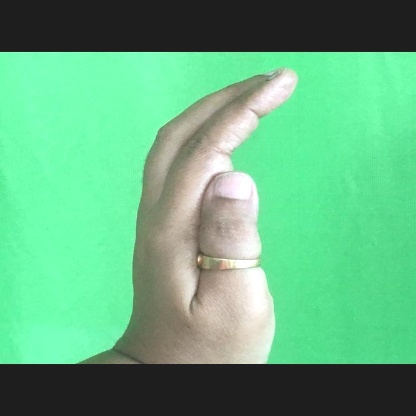
Mudra: Sarpasirsha